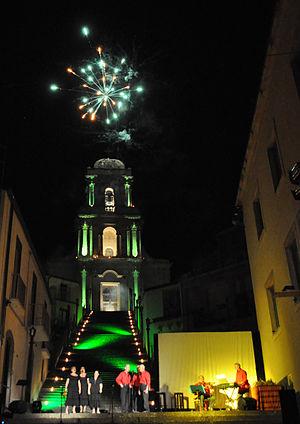
L'ancienne province de Syracuse devenue Libre consortium municipal est une province italienne de Sicile dont la capitale est Syracuse. La province compte 404 271 habitants et a une superficie de 2 109 km². Elle a une densité de 189 hab./km². Elle a des frontières avec la province de Catane au nord-ouest et avec la province de Raguse à l'ouest. Elle est bordée par les mers Ionienne et Méditerranée.